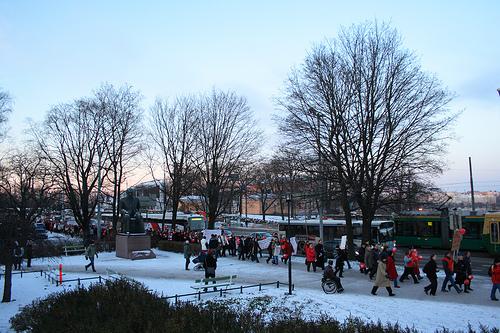
Weather: snow or frosty